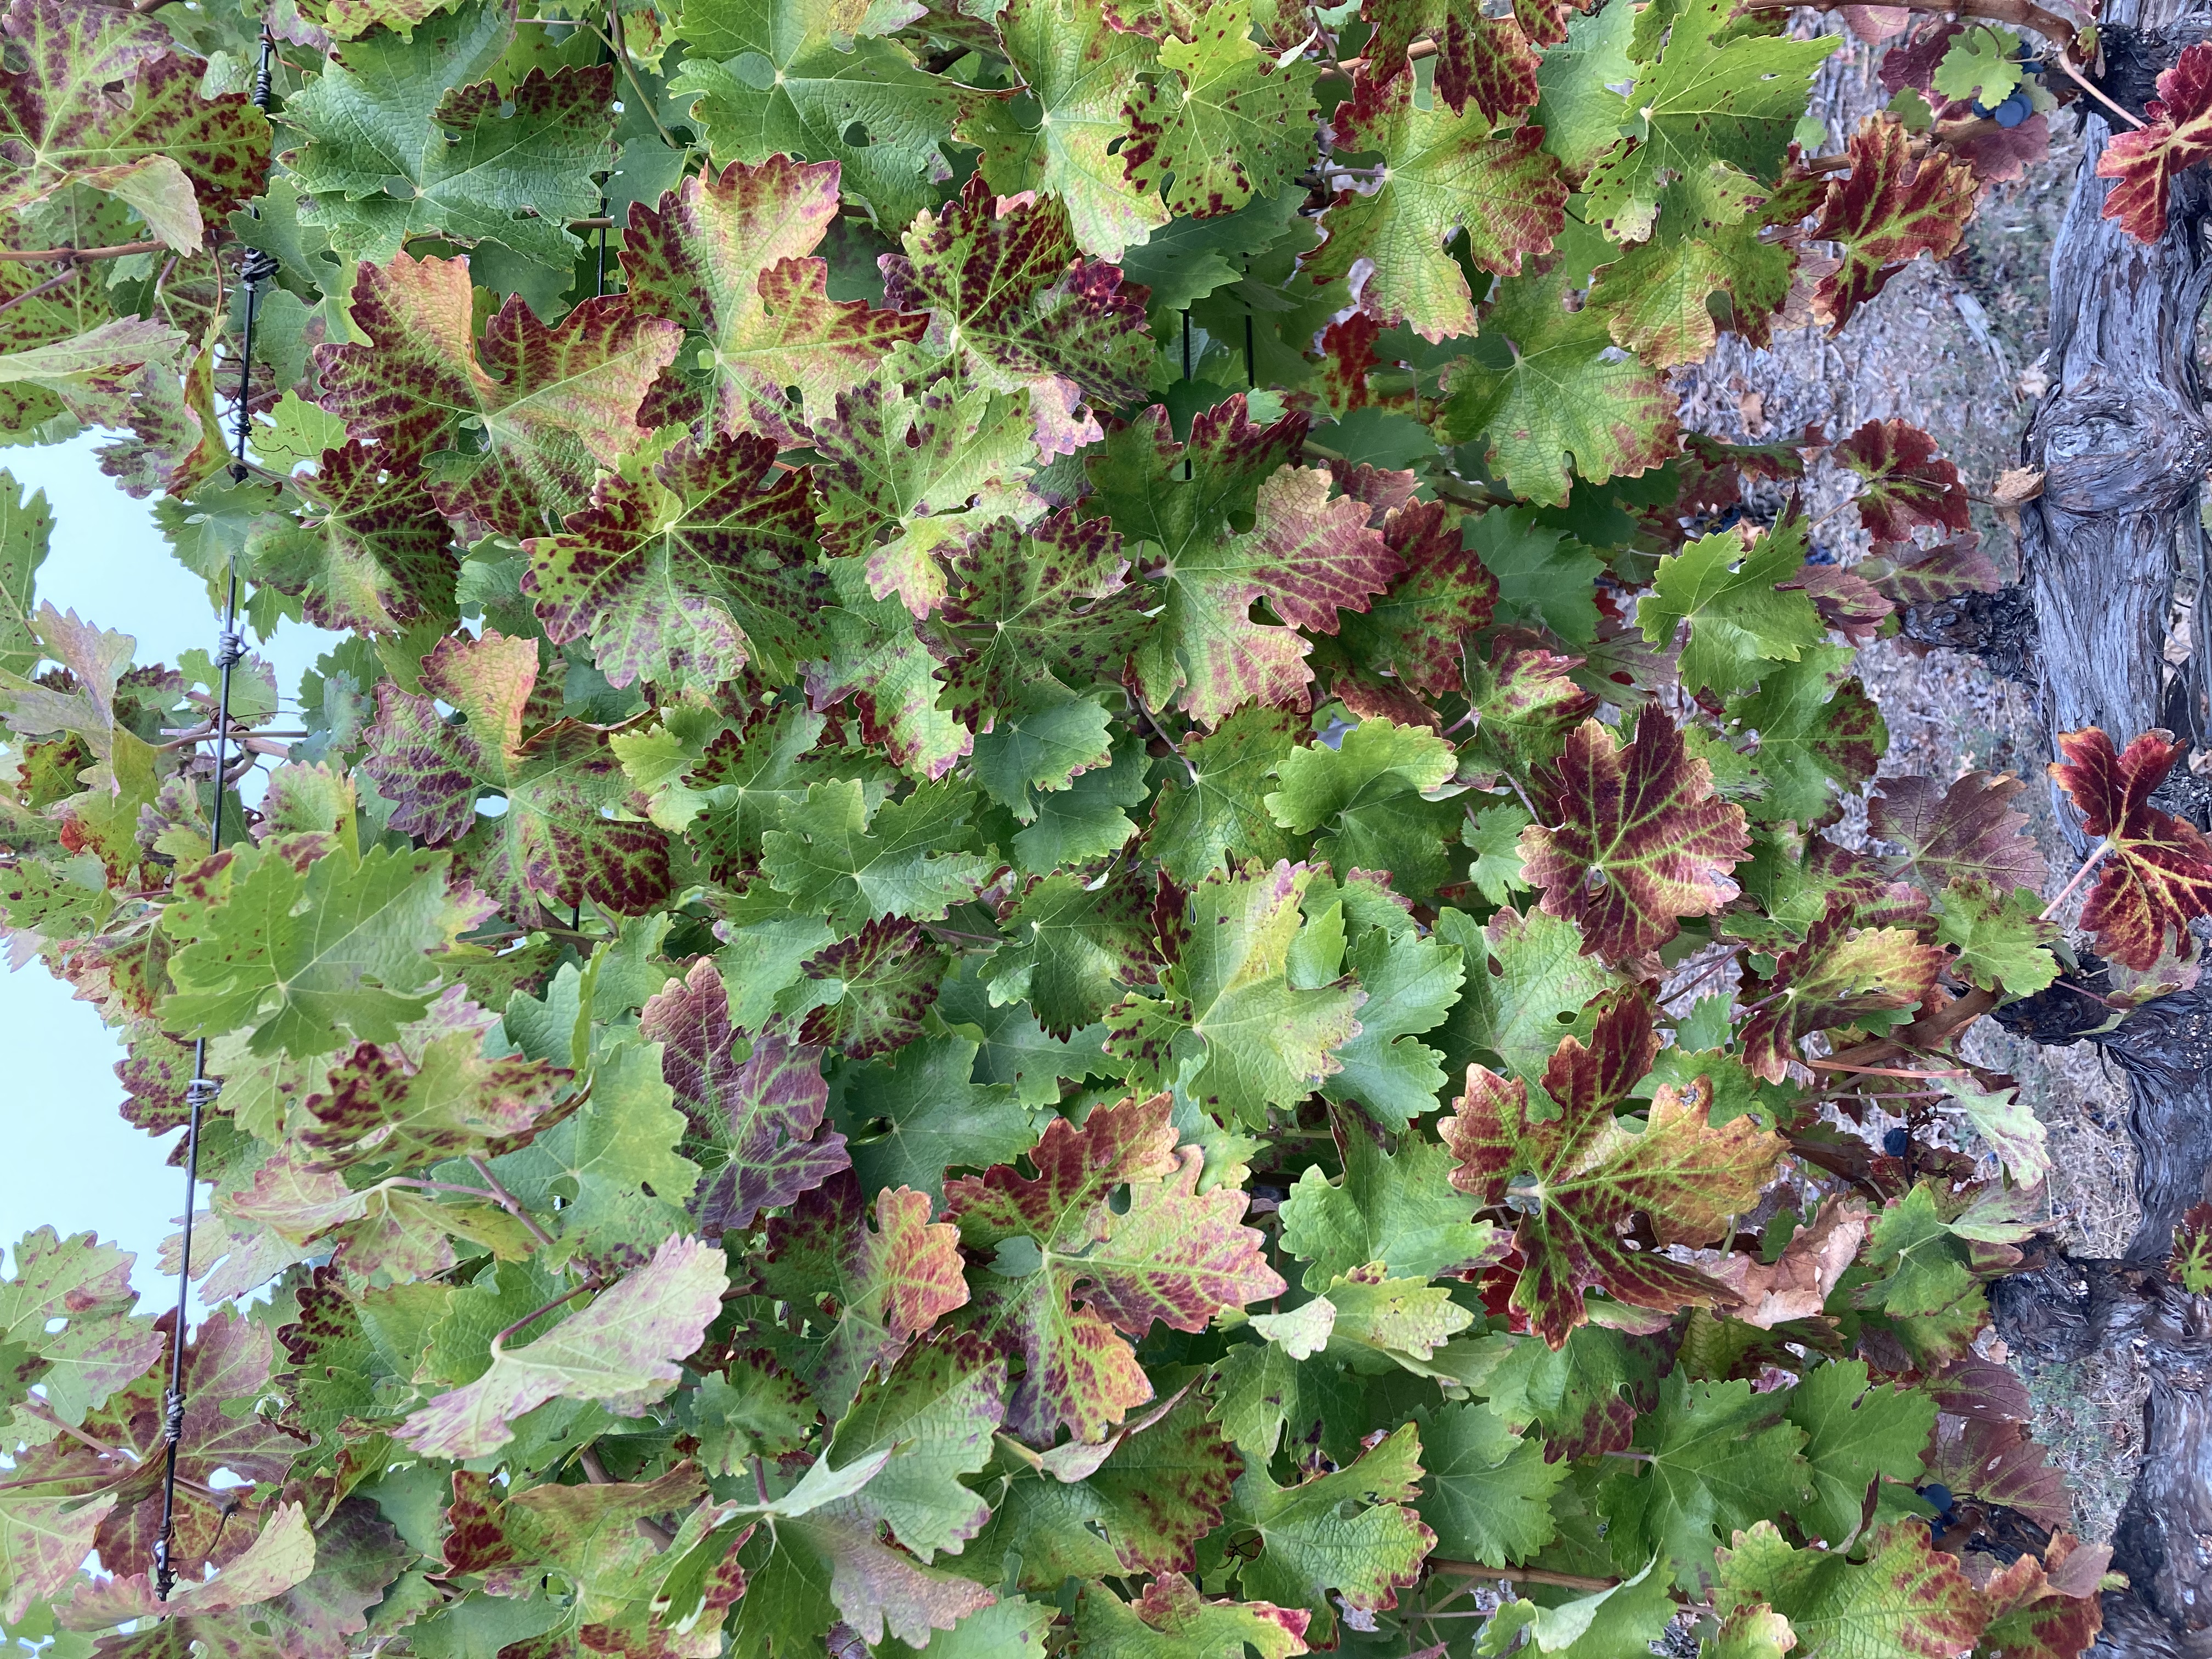
Label: Leafroll 3